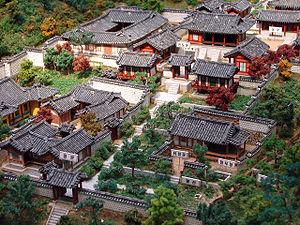
Seowon est le nom donné aux instituts néoconfucéens qui se sont développés en Corée au temps de la dynastie Joseon et plus particulièrement de 1543 à 1873. Ce sont des établissements privés créés pour perpétuer la mémoire et l'enseignement d'un grand prédécesseur qui combinent les fonctions d'un temple confucéen et d'une école. C'est l'équivalent des académies Shuyuan chinoises consacrées aux études classiques.
Yi Hwang est un des principaux érudits néoconfucianistes de la Corée de la période Joseon. Il est le fondateur de l'école du Yeongnam et de la Dosan Seowon, une académie confucéenne privée. Il est connu sous son nom de plume, Toegye. Son nom de courtoisie était Gyeongho.